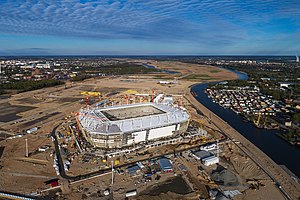
Kaliningrad Stadion / Galleri
Kaliningrad Stadion er et stadion i Kaliningrad i Rusland. Stadionet blev bygget op til Ruslands værtsskab ved VM i fodbold 2018 med planlagt indvielse 12. maj 2018. Efter VM ventes stadion at blive hjemmebane for klubben FC Baltika Kaliningrad.